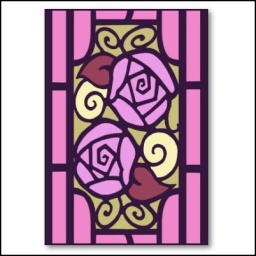
Stained glass art deco rose design in pink, light olive, pale yellow, lilac and dusty rose with dark dusty purple leading.